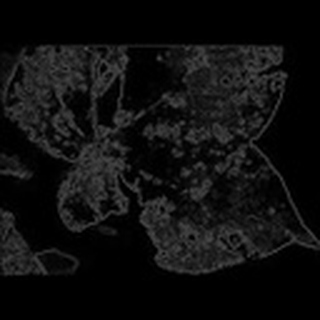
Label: cotton_bacterial_blight